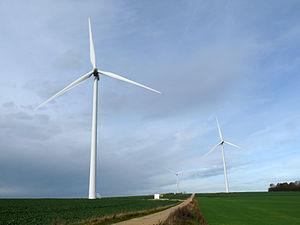
Champ d'éoliennes entre Mandres-en-Barrois et Bonnet (Meuse)
Bonnet est une commune française située dans le département de la Meuse, en région Grand Est.